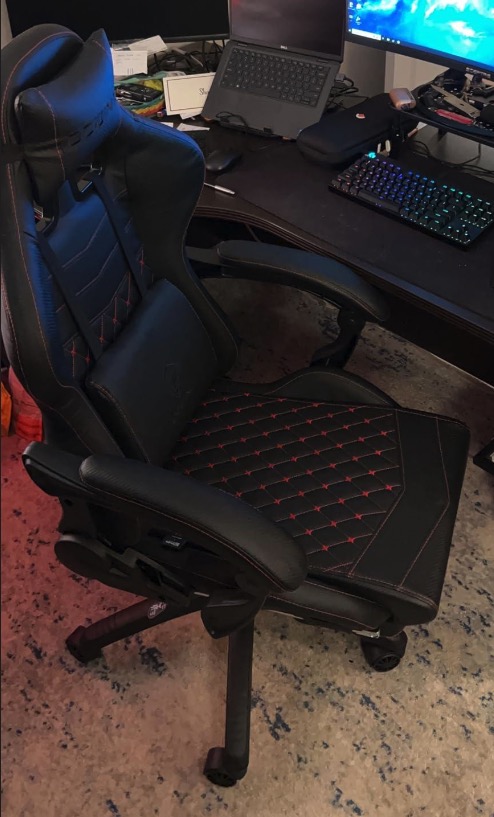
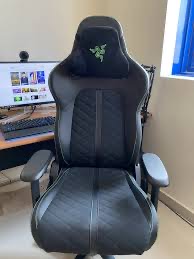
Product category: items_chair
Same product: no